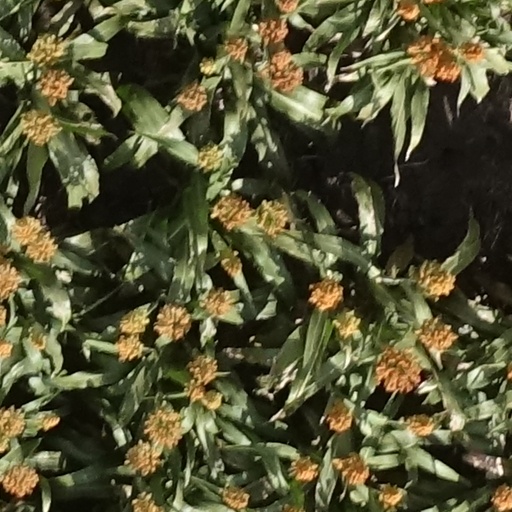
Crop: sorghum